Skegness

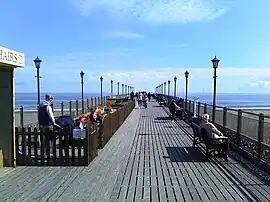
Skegness Pier deck looking seawards

Fortunes changed during the 1890s; in the words of the historian Susan Barton, "Skegness and other 'lower' status resorts provided cheap amusements, beach entertainers, street traders and, by the end of the nineteenth century, spectacular entertainment for a mass market". Convalescent homes began opening in the town, the earliest being the Nottinghamshire Convalescent Home for Men (1891). Holiday homes or camps for the poor opened in 1891 and 1907. The town became an urban district in 1895. In 1908 the famous "Jolly Fisherman" poster was used by the GNR to advertise day trips from King's Cross in London. By 1913 more than 750,000 people made excursions to the town. Aside from bathing and enjoying the sands, visitors to Skegness found entertainment in the pier, which had a concert hall, saloon and theatre. Other theatres and picture houses opened in the early 20th century. Britain's first switchback railway had opened in the town in 1885 or 1887. A fairground operated on the central beach before the First World War and the Figure 8 roller coaster replaced the switchback in 1908. By 1911, the population had reached 3,775.